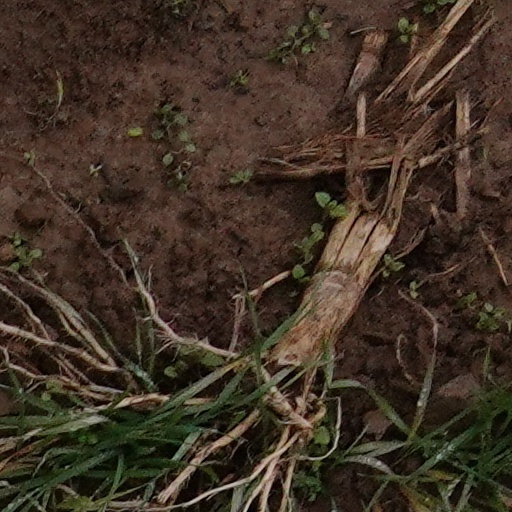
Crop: wheat